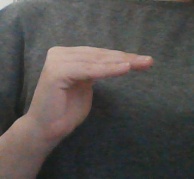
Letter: haa